Blue slip (U.S. Senate)

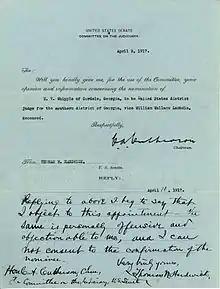
A Senate blue slip from 1917 for U.V. Whipple, a candidate for district judge for the southern district of Georgia, signed by Georgia Senator Thomas Hardwick, who wrote that "I object to this appointment—[Whipple] is personally offensive and objectionable to me, and I can not consent to the confirmation of the nominee."

In the Senate, a blue slip is a slip on which the senators from the state of residence of a federal judicial nominee give an opinion on the nominee.